Tomb of Horemheb in Saqqara

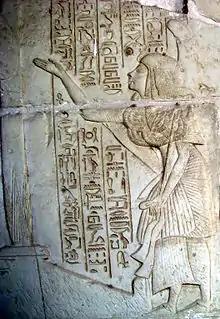
Horemheb, while still an official, receives the "gold of the reward". The uraeus on his forehead was added later, after his coronation.

The Memphite Tomb of Horemheb is located in the Saqqara necropolis, near Memphis, Egypt. It was constructed before Horemheb ascended to the throne and was never used for his burial, since he later built the Theban tomb KV57 for this purpose. His two wives Mutnedjmet and Amenia were buried within the structure.